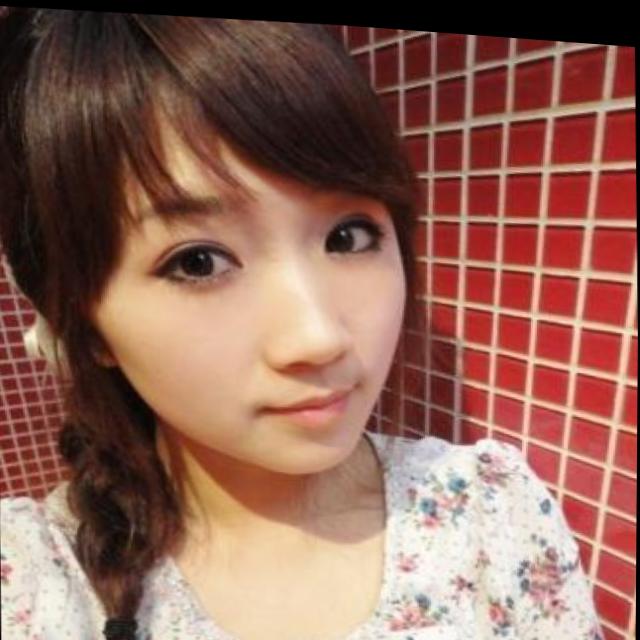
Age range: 13-20